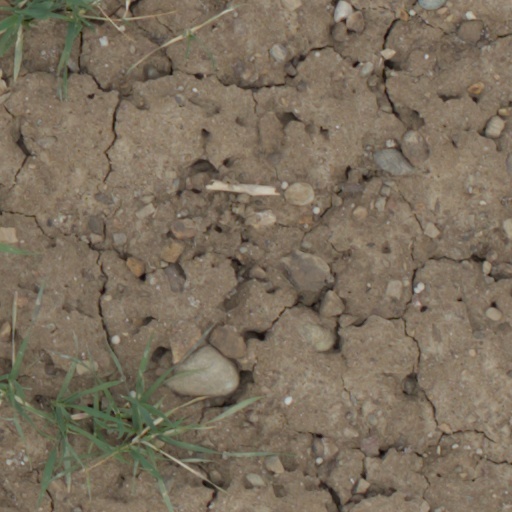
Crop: wheat